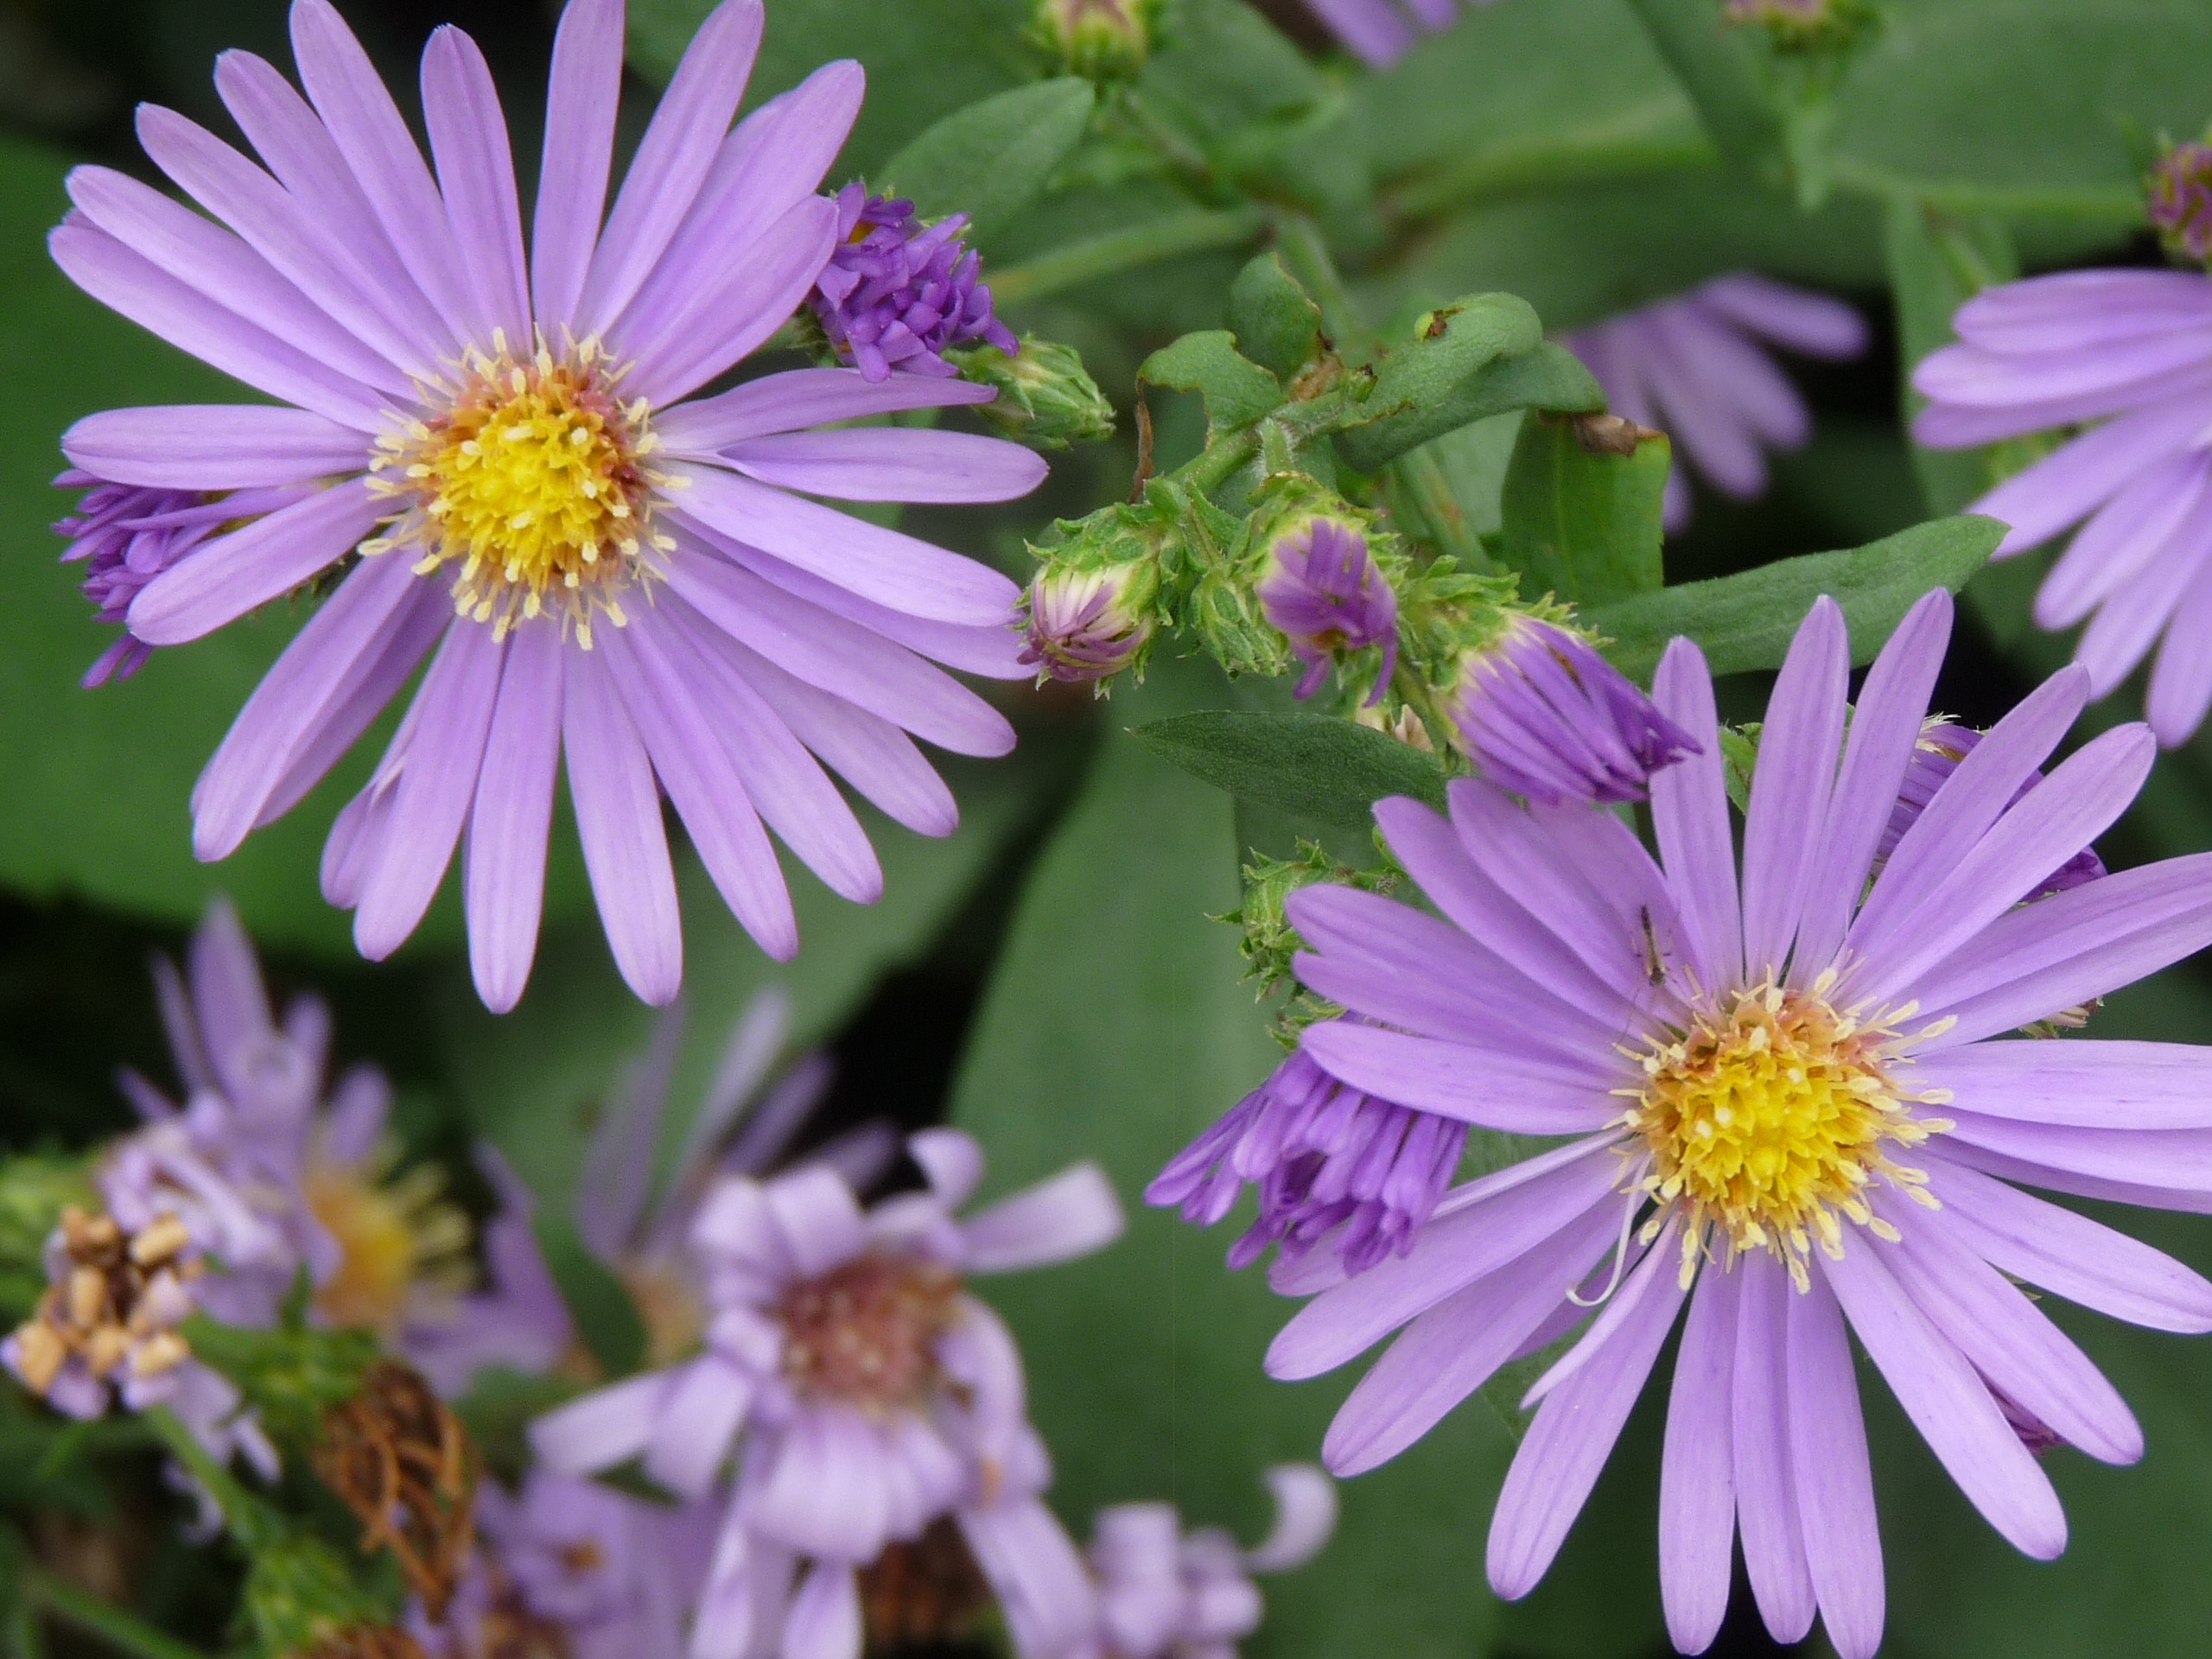
blossom, plant, stem, leaf, flower, petal, bloom, floral, daisy, environment, herb, natural, botany, flora, botanical, plants, wildflower, flowers, flower bed, purple flowers, outdoors, vegetation, petals, aster, a, wildflowers, horticulture, organic, macro photography, flowering plant, daisy family, oxeye daisy, annual plant, land plant, marguerite daisy, garden cosmos, griculture